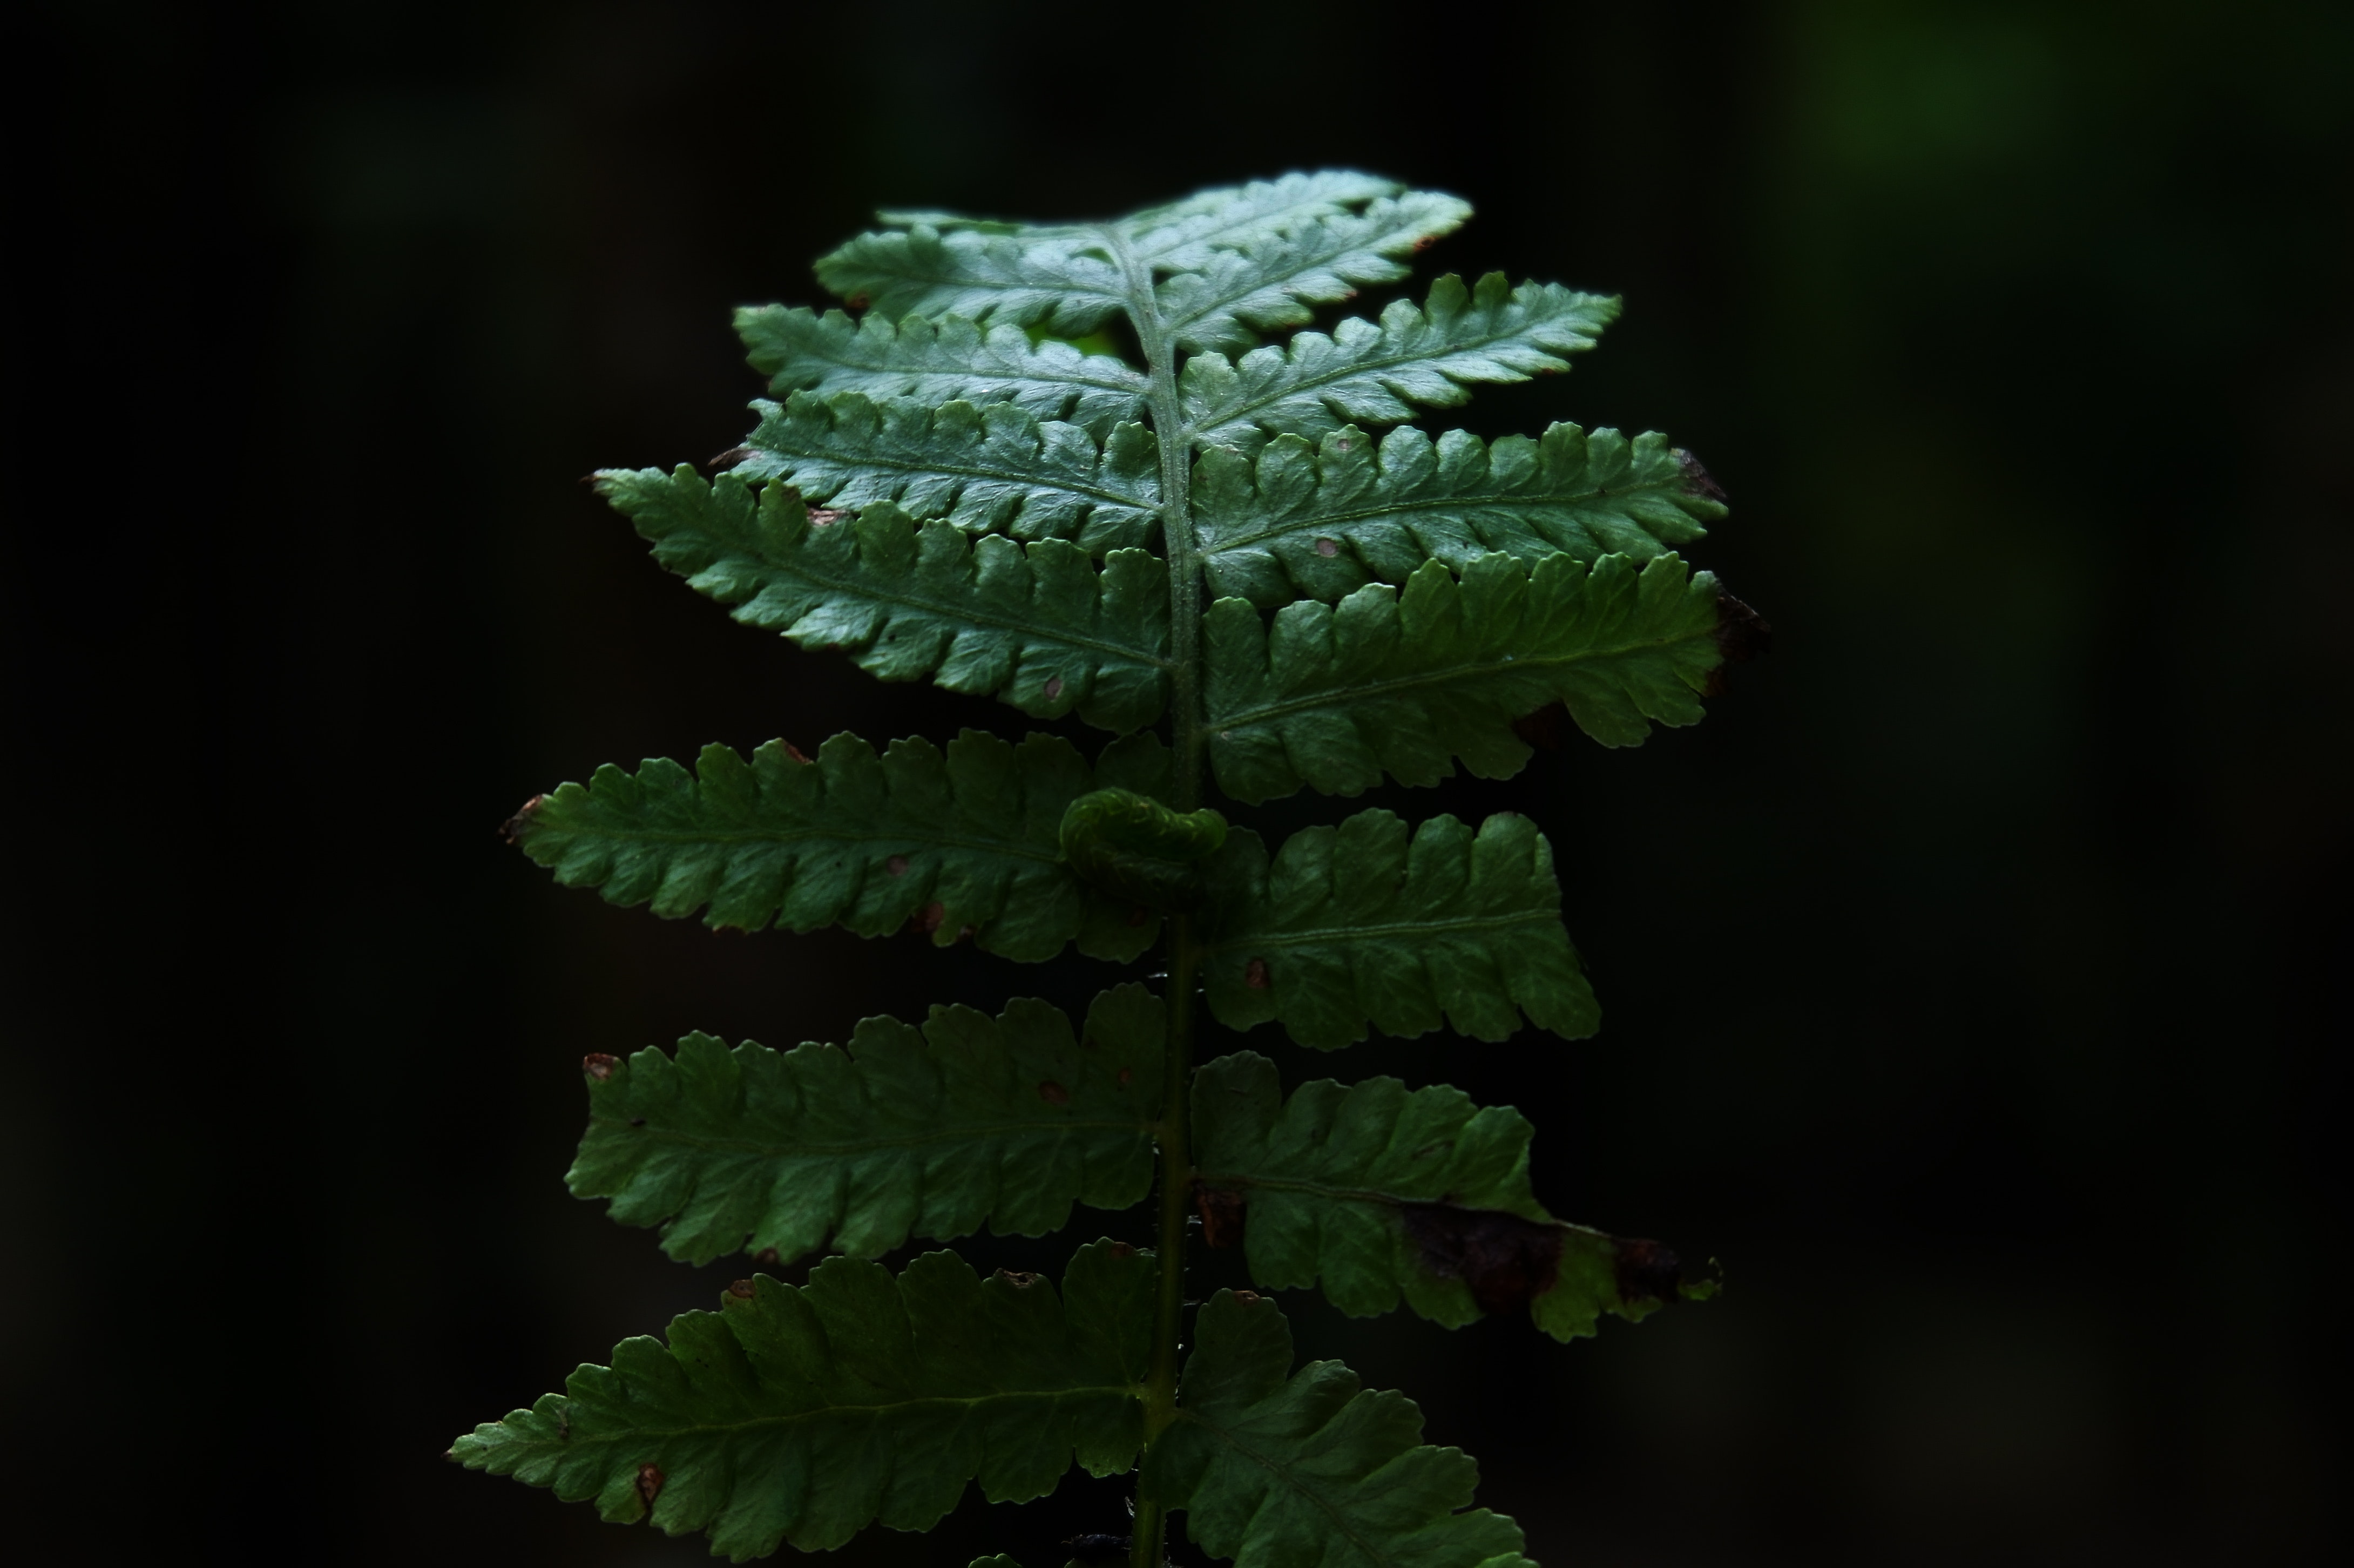
leaf, plant, vegetation, terrestrial plant, flower, vascular plant, fern, ferns and horsetails, botany, flowering plant, organism, tree, subshrub, plant stem, Phyllanthus family